Shalva Nutsubidze

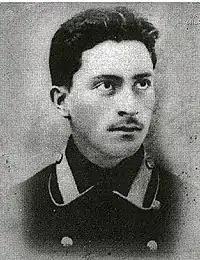
Young Nutsubidze

Nutsubidze was born on December 14, 1888, in Partskhanakanevi (near Kutaisi). He attended Khoni Primary School and Khoni's Mastery Seminary for his primary education. Here he met with Akaki Tsereteli, Vazha-Pshavela, Niko Nikoladze, Ivane Gomarteli, Barbara Kipiani, and Ilia Khoneli first time. In 1897, he continued his studies at the Kutaisi Classical Gymnasium. He was elected editor of the illegal magazine "Gantiadi" in sixth grade, which he led until he graduated from high school.